Tarpaulin

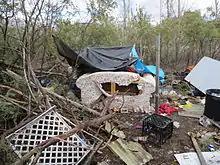
Abandoned homeless shelter using plastic tarp

A tarpaulin or tarp is a large sheet of strong, flexible, water-resistant or waterproof material, often cloth such as canvas or polyester coated with polyurethane, or made of plastics such as polyethylene. Tarpaulins often have reinforced grommets at the corners and along the sides to form attachment points for rope, allowing them to be tied down or suspended.